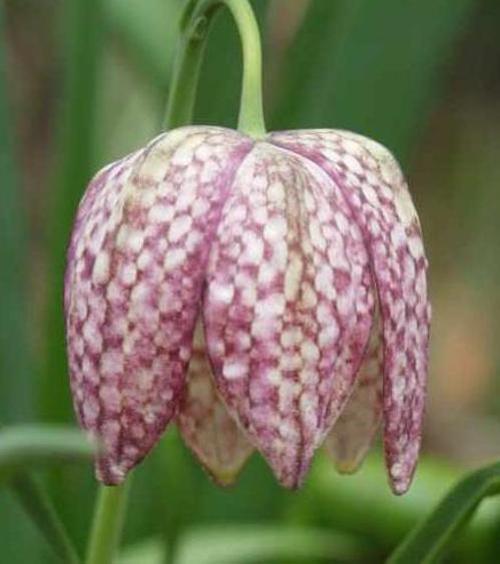
Label: fritillary